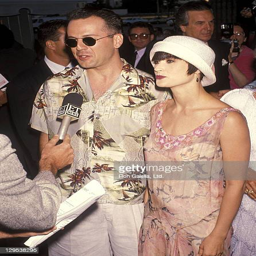
actors attend the westwood premiere